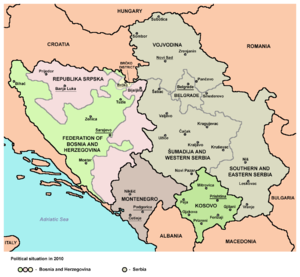
En français, le mot Serbes peut désigner :